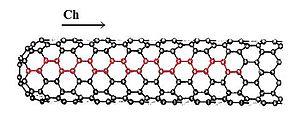
Une macromolécule est une très grande molécule, qui possède une masse moléculaire relativement élevée. La notion de macromolécule a été introduite en 1922 par le chimiste allemand Hermann Staudinger. Une macromolécule formée d'unités chimiques similaires assemblées par des liaisons covalentes peut être décrite comme une molécule polymère, un ensemble de telles molécules est un polymère. De nombreuses protéines peuvent également être considérées comme des macromolécules.